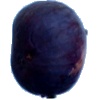
Label: fig